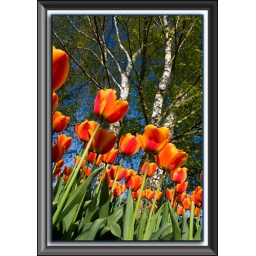
Got real low for a shot of these orange tulips with the trees in the background.